Green Park Inn

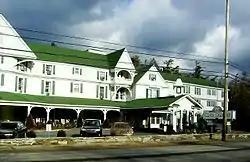

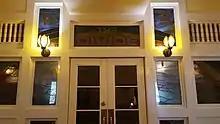
The Divide Tavern located on the Eastern Continental Divide inside the Green Park Inn, 2017

The Green Park Inn was a historic hotel located on the Eastern Continental Divide in Blowing Rock, North Carolina. The hotel was built in the 1880s and operated continuously until May 24, 2009, reopening after change of ownership and renovation on October 29, 2010.